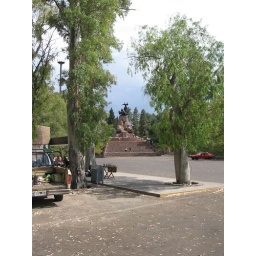
The monument at the top of the hill of the park in Mendoza.